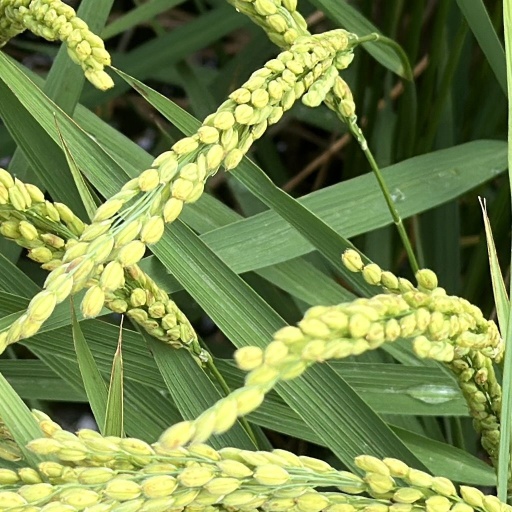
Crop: rice